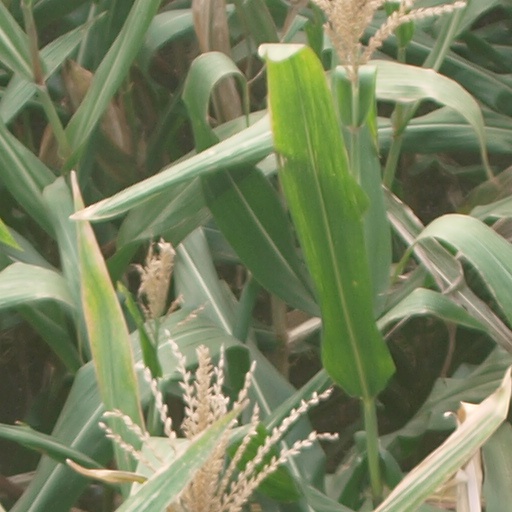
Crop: maize; corn